María Julia Muñoz

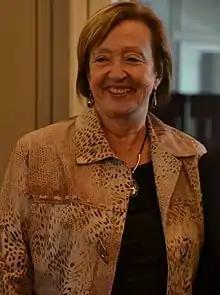

María Julia Muñoz (born February 3, 1950) is a Uruguayan doctor in medicine and politician. She served as Minister of Public Health from 2005 to 2010 and as Minister of Education and Culture between 2015 and 2020.